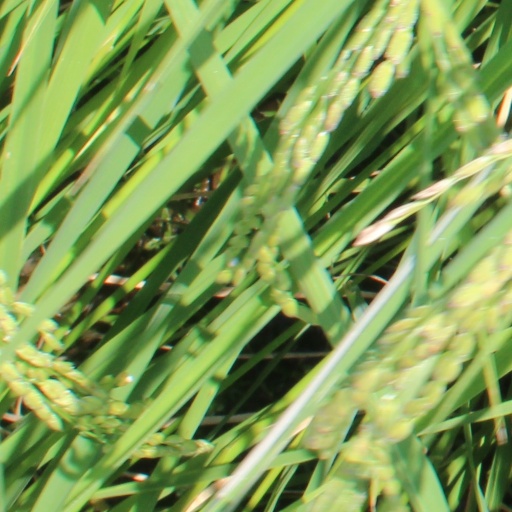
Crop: rice